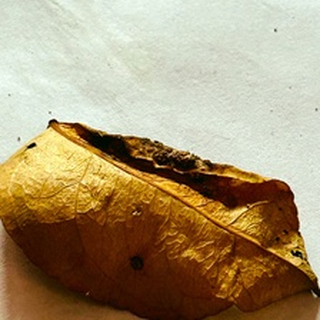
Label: lemon_dry_leaf